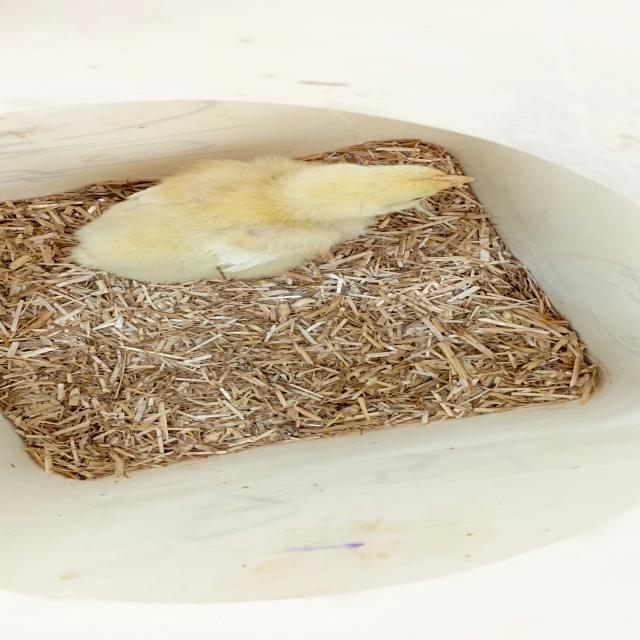
Weight: 179 g